The Witch's Garden

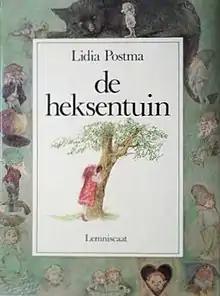
First edition (publ. Lemniscaat)

The Witch's Garden is a children's picture book written and illustrated by Lidia Postma. It was first published in the Netherlands in 1978 under the title De Heksentuin, and was distributed in the United States by McGraw-Hill the following year.